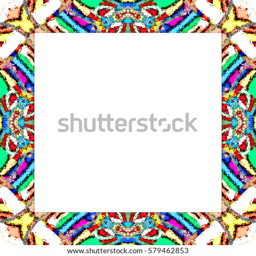
rectangular frame of colorful abstract pattern with a white empty space inside for your text or image .